Victorian Railways R class

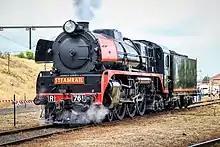
R761 at Newport Workshops in 2018

By 1943 however, the situation had changed. There was a massive increase in traffic brought by the advent of World War II, and the A2s were by this point well past their prime. The VR Locomotive Design Section once again turned their attention to the proposed Pacific replacement. The addition of a mechanical stoker, the enlarging of the grate from for increased performance and the use of heavy bar-frame construction for increased durability significantly increased the projected weight of the locomotive. To keep the axle load to 19.5 tons, the design by 1944 had changed from a 4-6-2 'Pacific' to a 4-6-4 'Hudson' wheel arrangement.